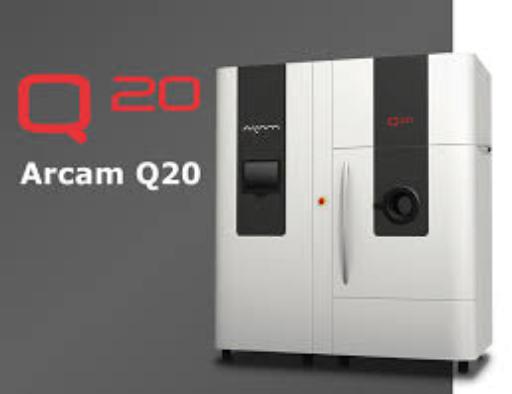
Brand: Arcam
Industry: Electronic